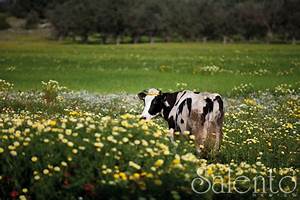
Label: mucca